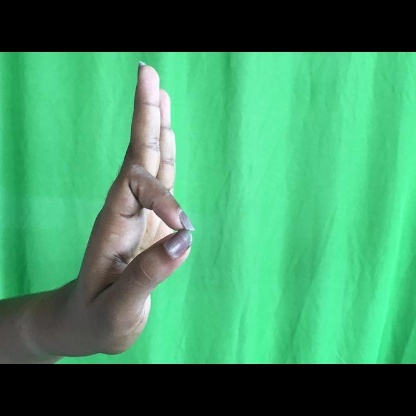
Mudra: Aralam